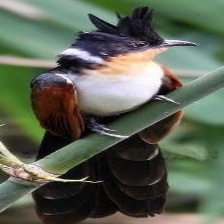
Species: CHESTNUT WINGED CUCKOO
Scientific name:  CLAMATOR COROMANDUS